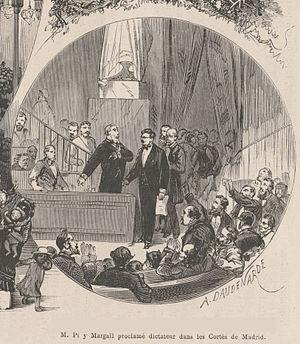
Faits divers)Español: Varios sucesos.